Grand Central Terminal

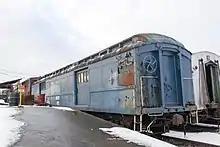
Baggage car mistakenly identified as Franklin D. Roosevelt's personal car, on display at the Danbury Railway Museum

Another part of the basement is known as Carey's Hole. The two-story section is directly beneath the Shuttle Passage and adjacent spaces. In 1913, when the terminal opened, J. P. Carey opened a barbershop adjacent to and one level below the terminal's waiting room (now Vanderbilt Hall). Carey's business expanded to include a laundry service, shoe store, and haberdashery. In 1921, Carey also ran a limousine service using Packard cars, and in the 1930s, he added regular car and bus service to the city's airports as they opened. Carey would store his merchandise in an unfinished, underground area of the terminal, which railroad employees and maintenance staff began calling "Carey's Hole". The name has remained even as the space has been used for different purposes, including currently as a lounge and dormitory for railroad employees.